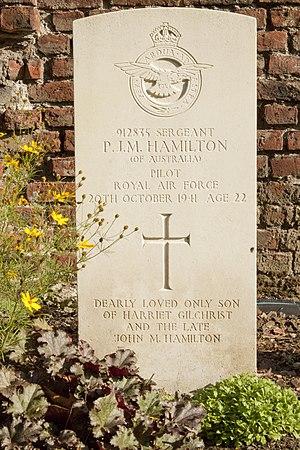
La Commonwealth War Graves Commission est une autorité administrative indépendante responsable du dénombrement, de l'identification et de l'entretien des tombes des soldats des forces militaires des États du Commonwealth tombés lors des deux guerres mondiales et responsable de la construction de mémoriaux pour les soldats non identifiés. La CWGC porte ce nom depuis 1960, auparavant, elle se dénommait la Imperial War Graves Commission qui avait été fondée en 1917 à la suite de la Graves Registration Commission.